Stomach

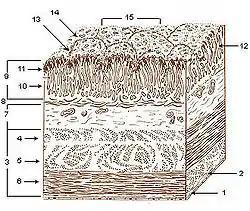
Diagram showing gastric pits (13) gastric glands (12) lamina propria (10) epithelium (11)

The human stomach can be divided into four sections, beginning at the cardia followed by the fundus, the body and the pylorus.